1987 World Series

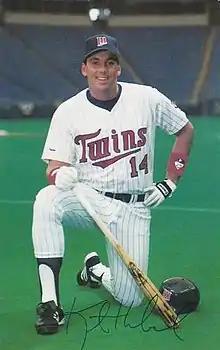
Twins First Baseman Kent Hrbek hit a grand slam during Game 6.

In the fourth, the Cards chased Straker when Dan Driessen led off with a double to right and went to third on a Willie McGee single. McGee took second on the attempted throw home by center fielder Kirby Puckett. Terry Pendleton followed by singling home Driessen and Oquendo hit a sacrifice fly to make it 4–2. Another run scored for the Cards in the fifth when lefty Dan Schatzeder walked Ozzie Smith. Smith went to second on a groundout, to third on a flyout, and scored on another McGee single.